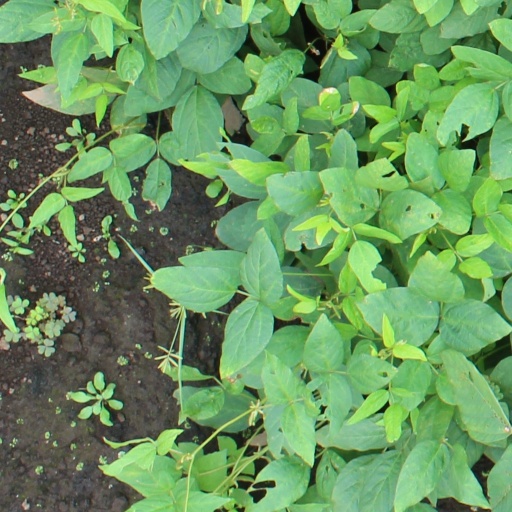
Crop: soybean